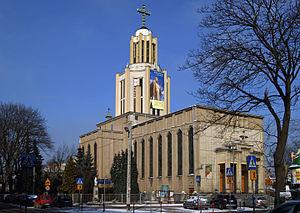
Jan Tyranowski était un laïc catholique polonais du XXᵉ siècle, élève de la spiritualité du Carmel, qui est connu pour avoir été le maître de vie spirituelle de Karol Wojtyla, le futur pape Jean-Paul II. Il fut en effet le leader de la jeunesse chrétienne de l'université de Cracovie et de la paroisse Saint-Stanislas-Kosta, durant la Seconde Guerre mondiale.